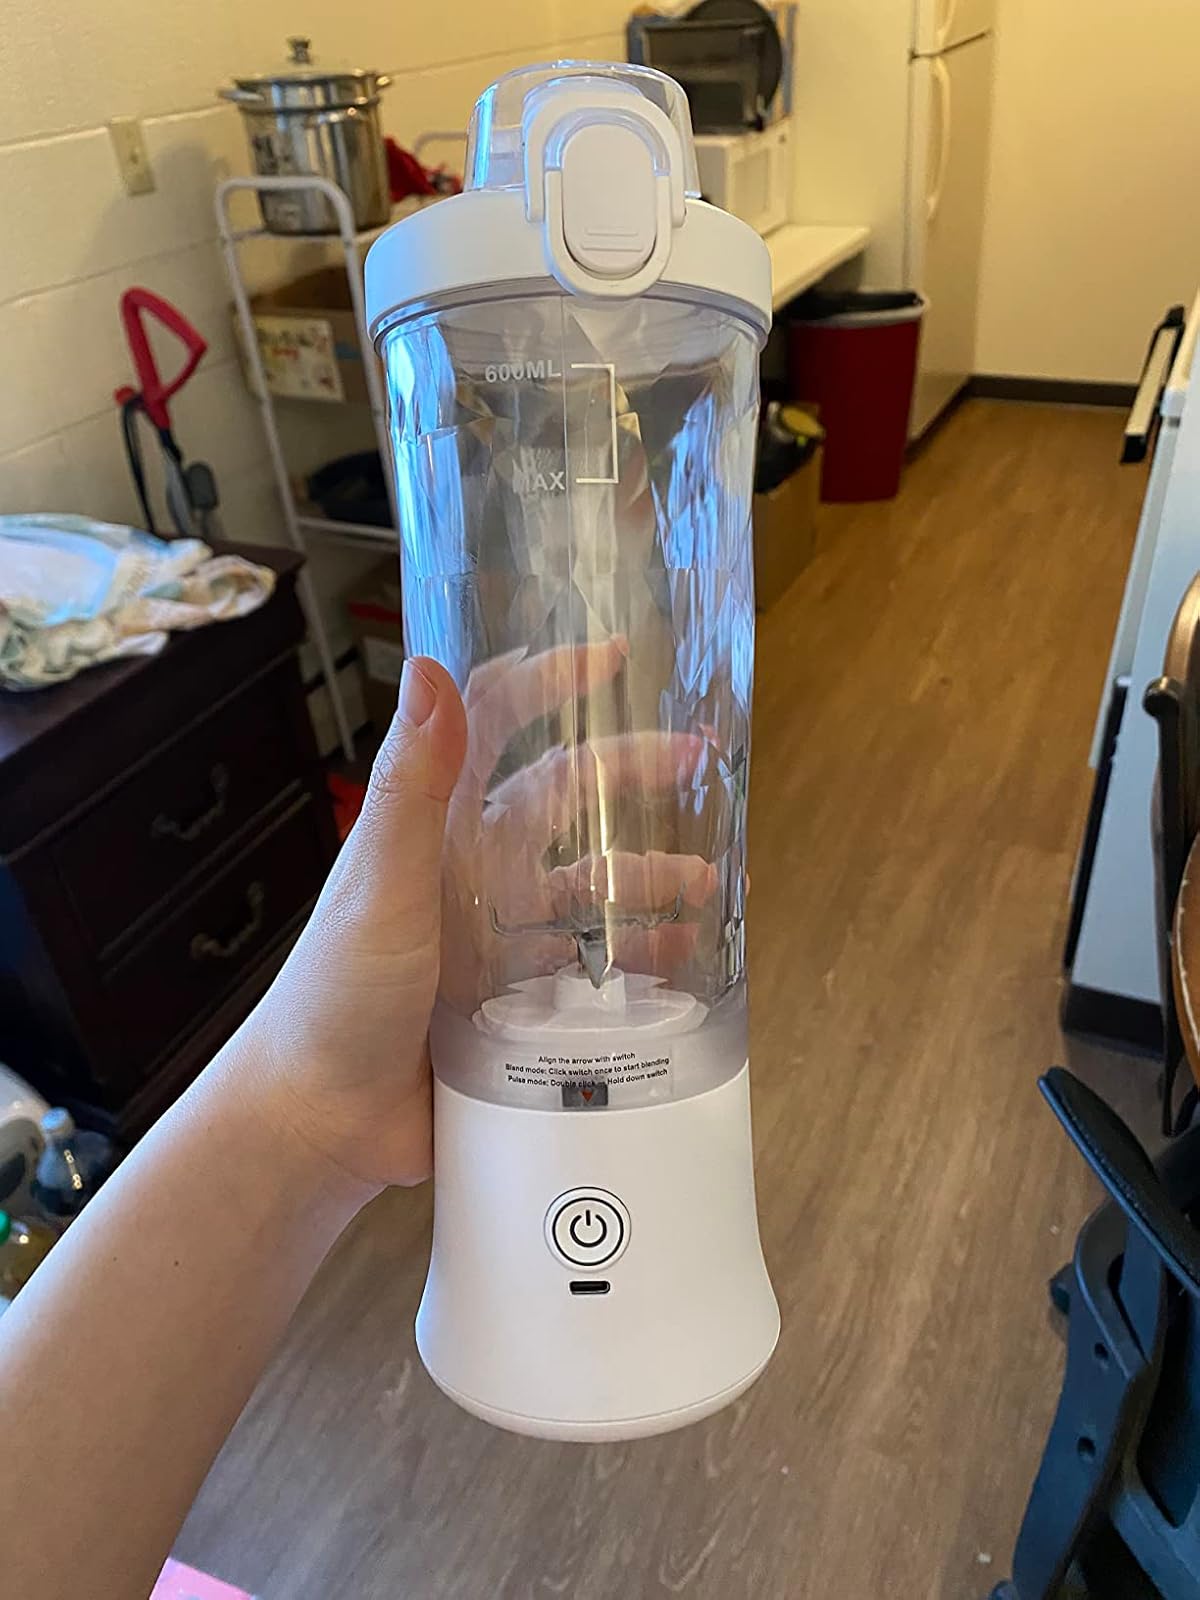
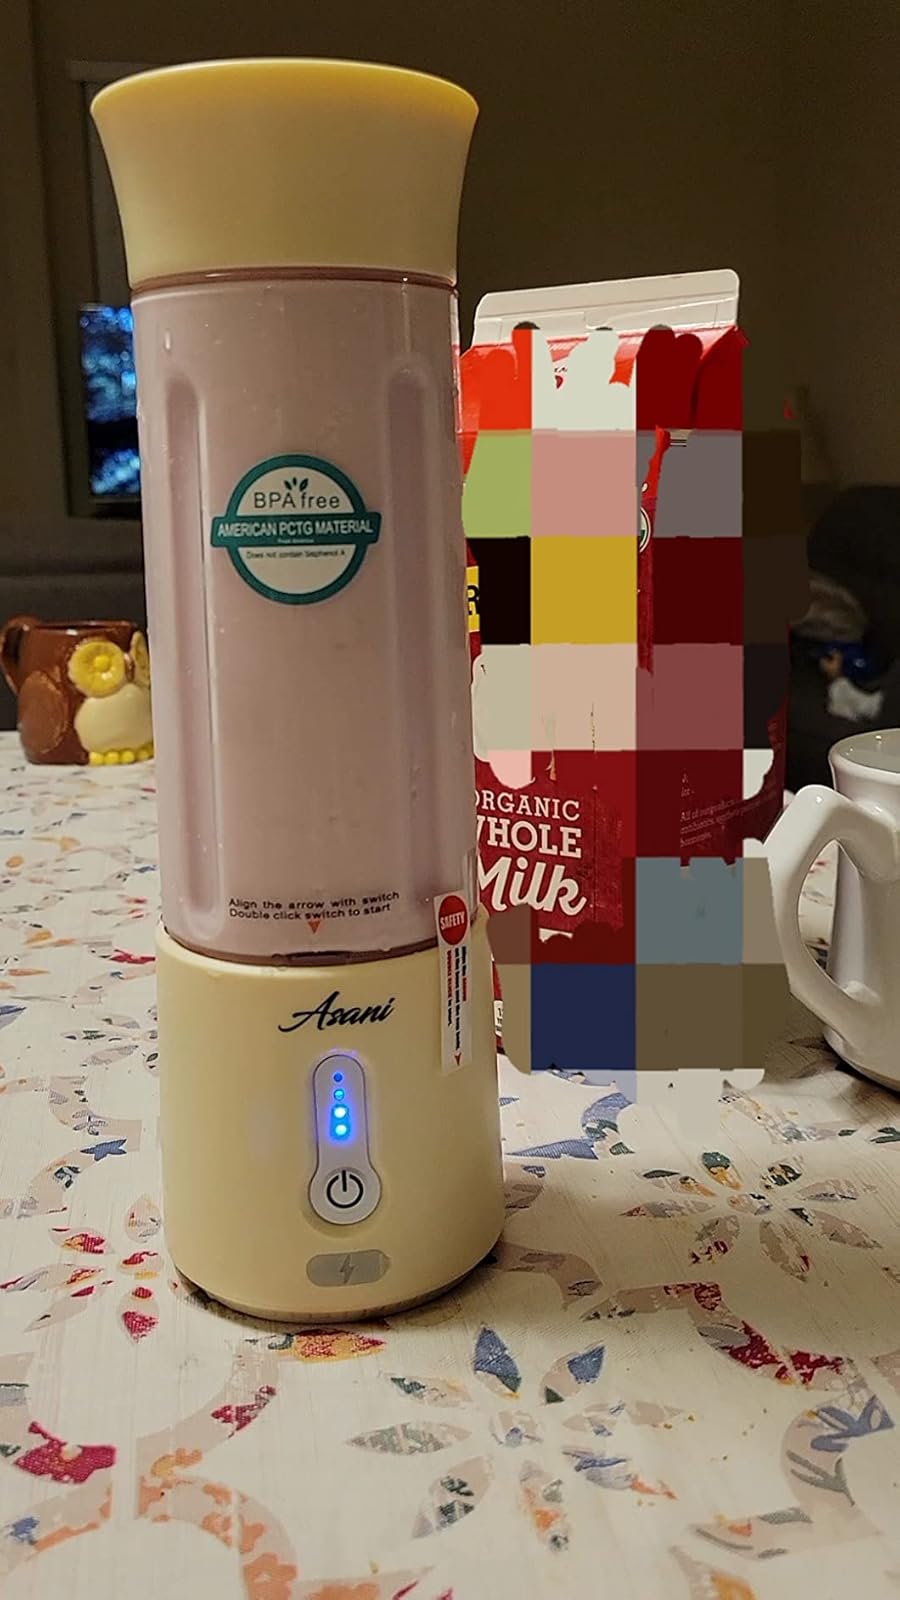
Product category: items_blender
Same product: no